Arusha Cultural Heritage Centre

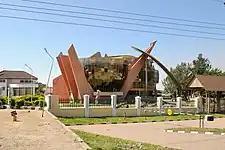
Arusha Cultural Heritage Centre

The Arusha Cultural Heritage Centre is located in Arusha, Tanzania. It is a place where art and artifacts from the past and present of Tanzania and other East African countries can be viewed in a single compound. The centre boasts various carvings, gemstones, artifacts, clothing and books.